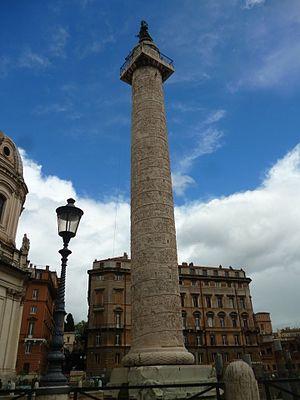
Cette photo a été prise après que nous ayons visité le musée du Capitole.